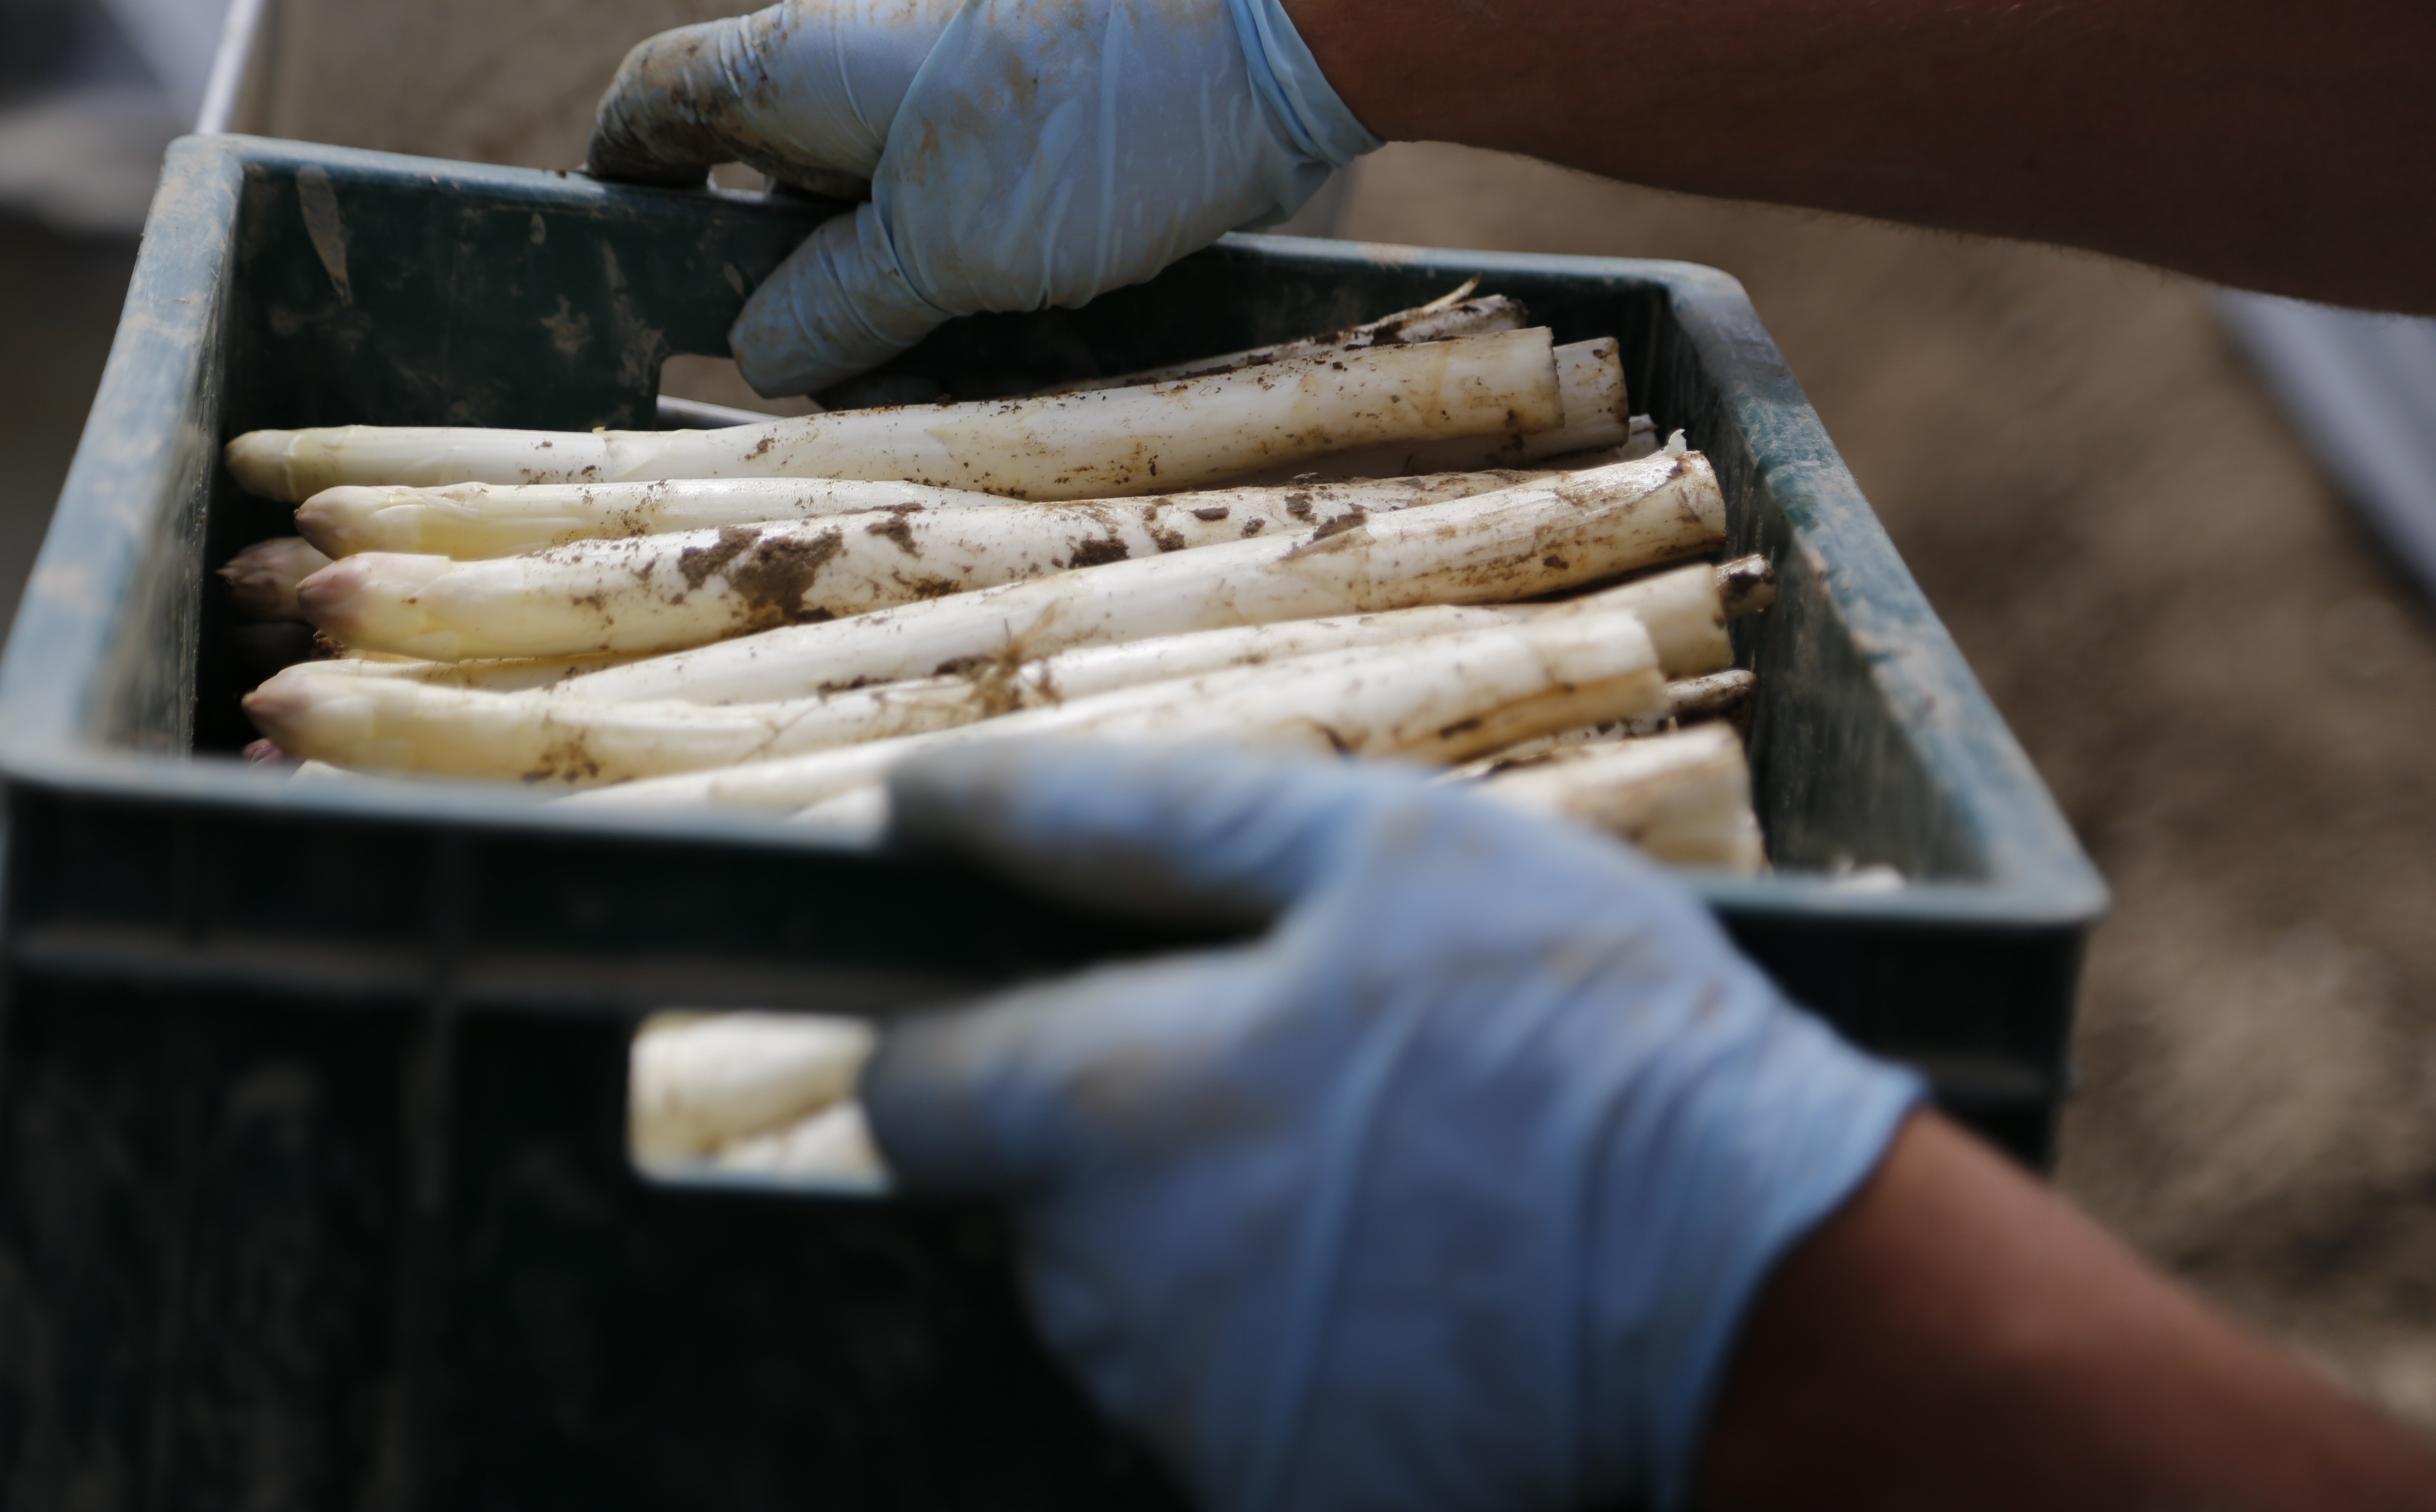
dish, food, harvest, cooking, agriculture, fish, baking, cuisine, vegetables, asparagus, sense, white asparagus, spaargelernte